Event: Nepal Earthquake
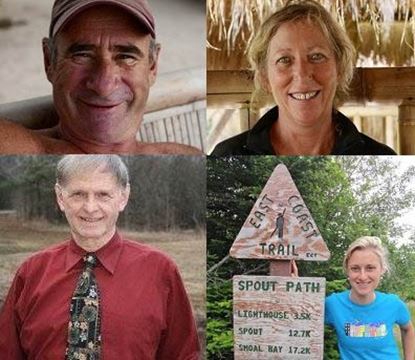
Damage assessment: no_damage